Human presence detection

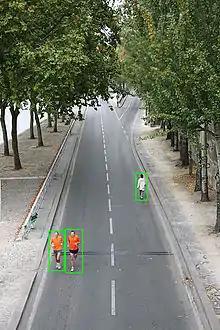
Example of a video pedestrian detection system

Human presence detection is a range of technologies and methods for detecting the presence of a human body in an area of interest (AOI), or verification that computer, smartphone (or other device controlled by software) is operated by human.